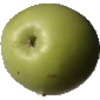
Label: apple_granny_smith